José Joaquín Magón

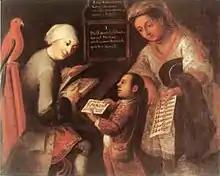
José Joaquín Magón, Spaniard + India = Mestizo. I. "Born of the Spaniard and the India is a Mestizo, who is generally humble, tranquil, and straightforward." Museo de Antropología, Madrid. 115 x 141 cm.

José Joaquín Magón was a late eighteenth-century Mexican painter from Puebla de los Angeles.